Emirates (airline)

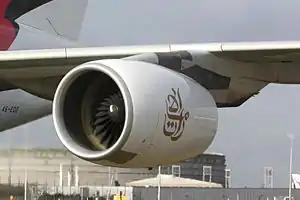
Emirates logo (in Arabic) painted on one of its Airbus A380-800's engines

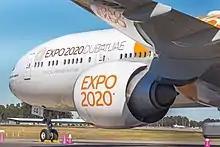
A Boeing 777-300ER (painted in the Expo 2020 orange livery) at Sydney Airport

In the 1990s, Emirates launched its first set of commercials all with the slogan "So be good to yourself, Fly Emirates". In 1999, it launched a rare A330-200 commercial with different pictures showing the aircraft painted in the original livery and the livery used from 1999 until 2023, which was launched a few months prior.